José Antonio Velutini

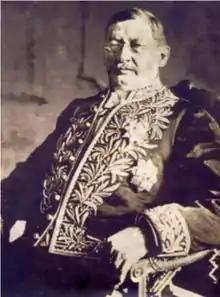

José Antonio Velutini Ron (February 20, 1844 in Chaguaramal de Perales -today Zaraza-, Venezuela – November 8, 1912 in Caracas) was a military man, politician, diplomat, and a Venezuelan statesman. He held positions in Congress, was state president, ambassador, minister and vice president between 1871 and 1912. He received numerous awards for his political and military achievements.